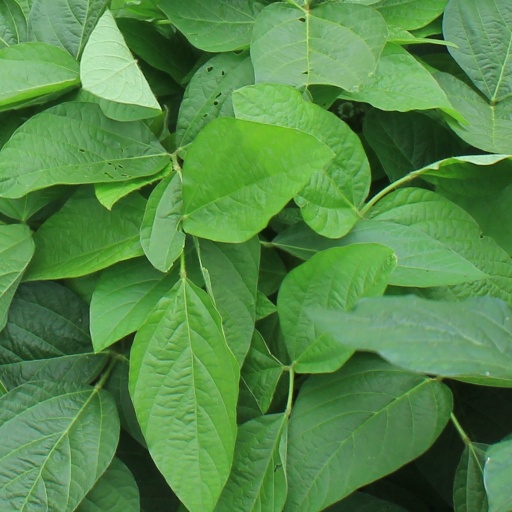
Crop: soybean